Bouchra Hirech

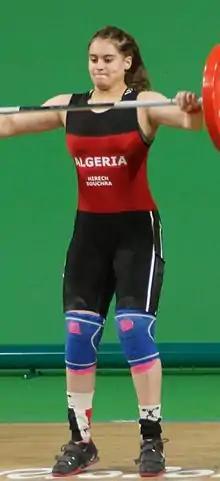
Hirech at the 2016 Olympics

Hirech studied at the Mostaganem School. Aged 15, she won a bronze medal in the 75 kg division at the 2016 African Weightlifting Championships. At the 2016 Olympics she competed in the +75 kg category and placed last.